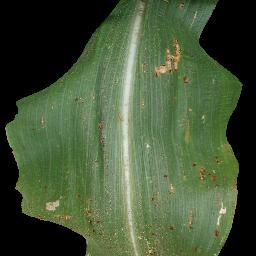
Label: Corn___Common_rust